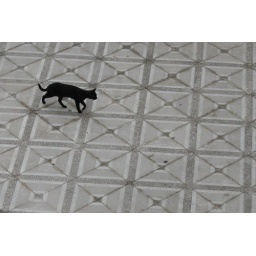
A black cat strolls the pavement in Adamas, Milos, Greece. Liked the contrast of the black cat running across the geometrically patterned cobblestone.